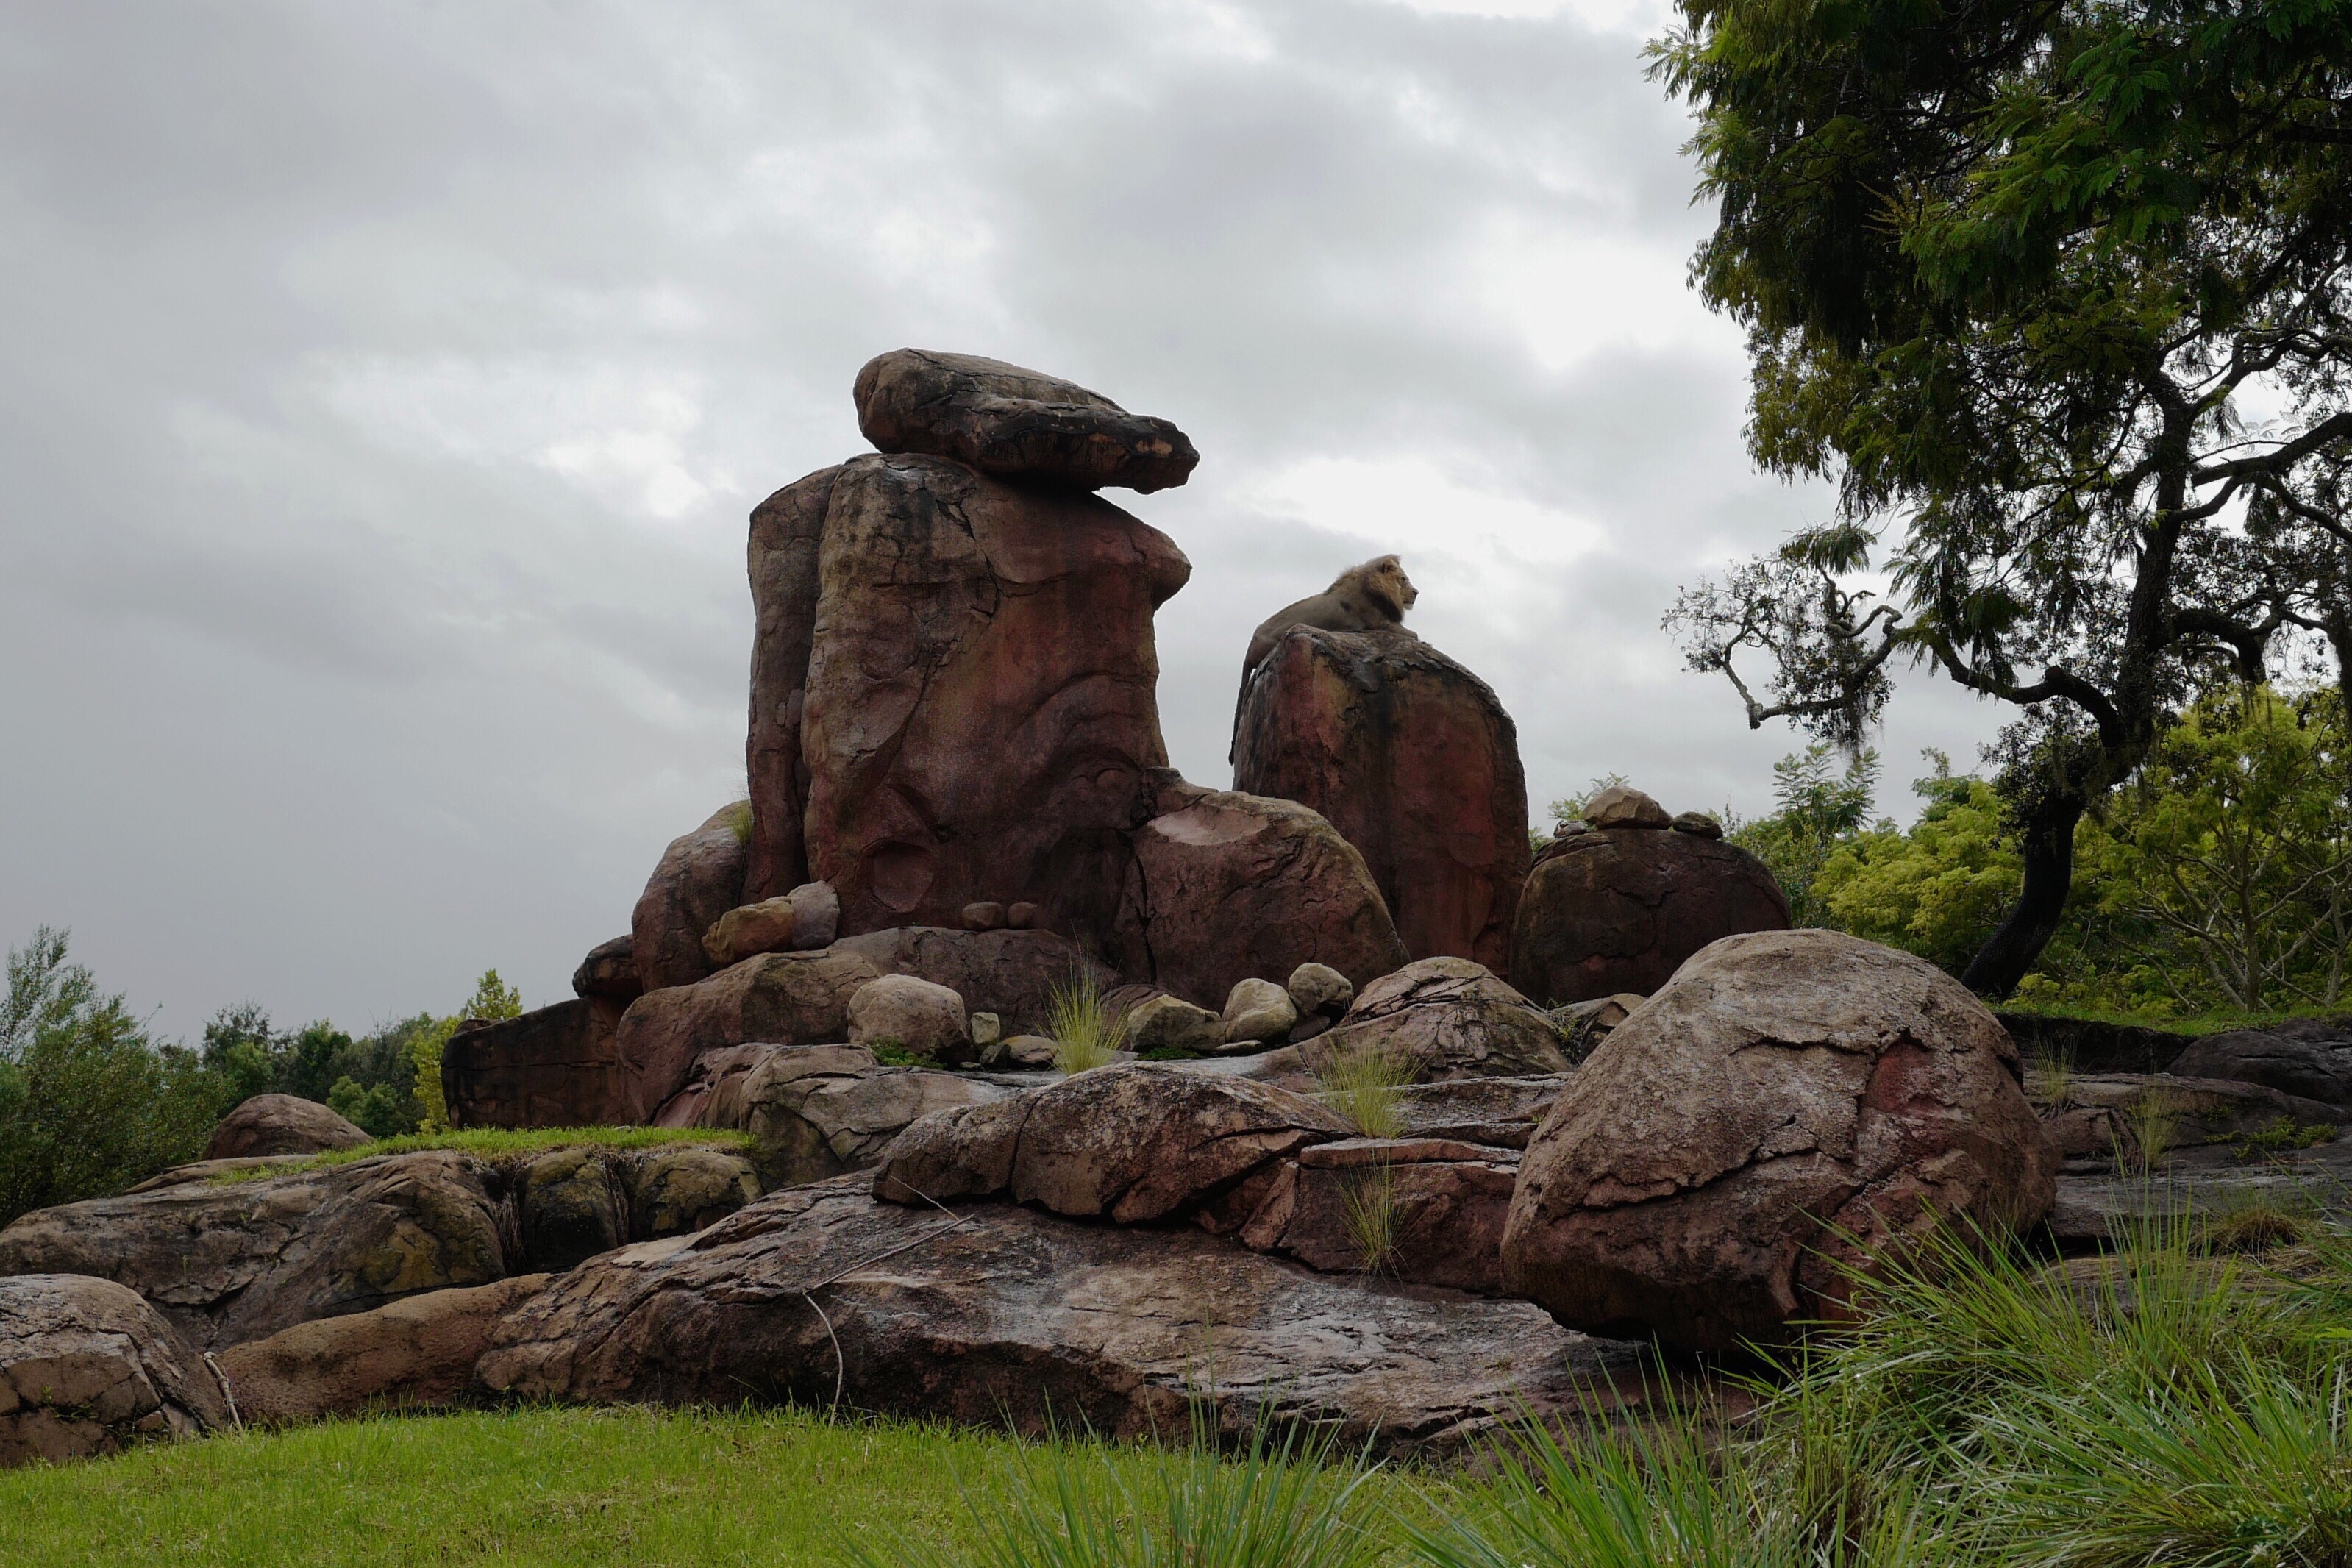
rock, wilderness, monument, statue, sculpture, art, boulder, water feature, monolith, ancient history